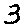
Label: 3